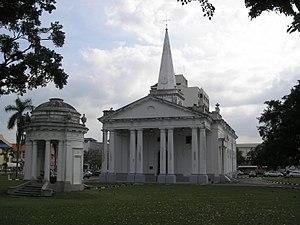
Penang est l'un des États de Malaisie situés sur la côte Nord-ouest de la péninsule Malaise.